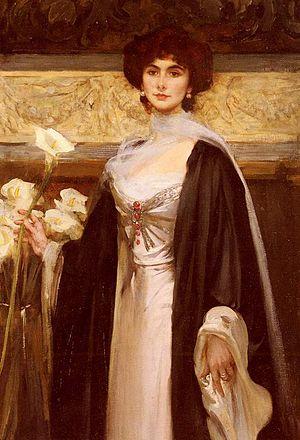
Olga, baronne de Meyer, née Olga Caracciolo, est une personnalité du grand monde de la fin du XIXᵉ siècle et du début du XXᵉ siècle qui posa pour plusieurs artistes mondains. Née au Royaume-Uni, elle devient une femme de lettres et une figure du monde de la mode du début du XXᵉ siècle.